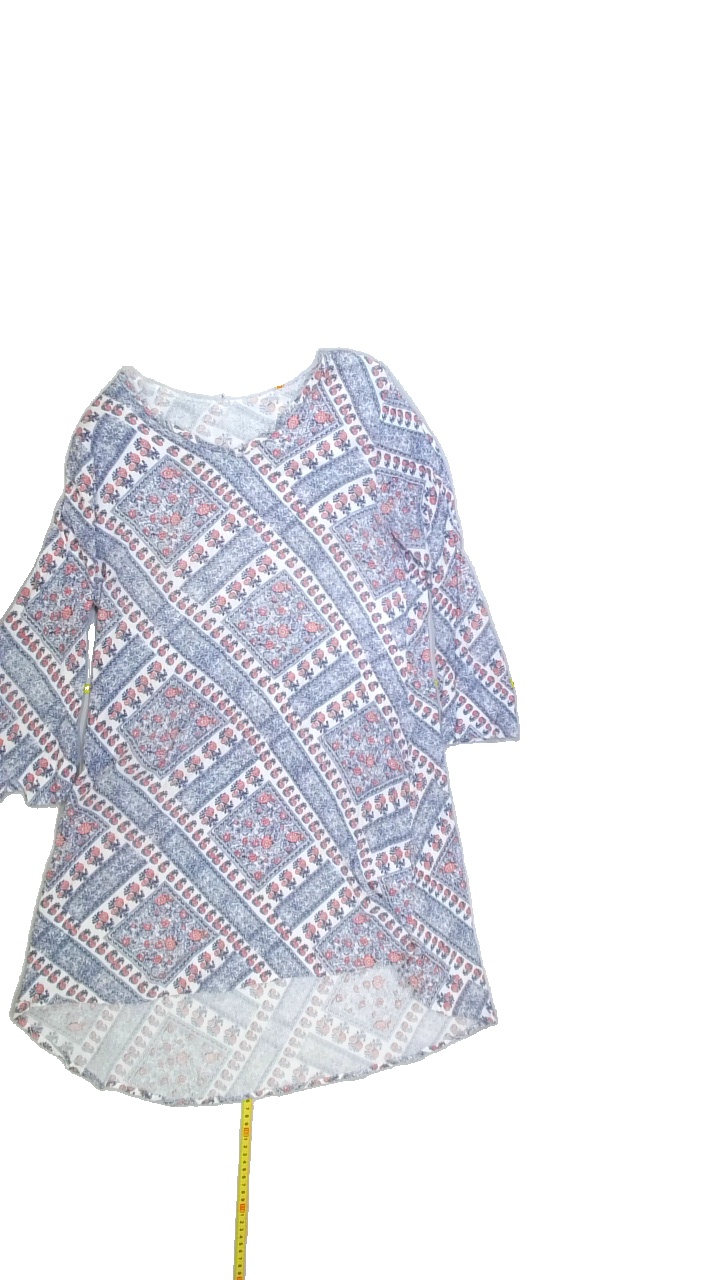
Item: Dress (Ladies)
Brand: Not Applicable
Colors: Blue, White, Multicolor, Red
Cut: Regular, V-collar
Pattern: Floral print
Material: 100%viscose
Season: All
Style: No trend
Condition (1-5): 3
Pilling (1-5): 4
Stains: No
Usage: Export
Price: <50